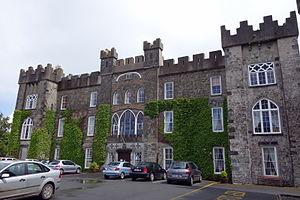
Clongowes Wood College est un collège pour garçons situé en Irlande, dans le comté de Kildare. Fondé par les Jésuites en 1814, l'établissement est l'un des plus anciens collèges catholiques d'Irlande. Il a eu pour élève James Joyce, qui y étudia de 1888 à 1892 et ne put y rester plus longtemps en raison des frais de scolarité trop élevés.